Sherri Coale

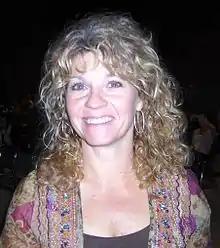

Sherri Kay Coale (Born on January 19, 1965) is a retired college basketball coach. She was the head coach of the University of Oklahoma Sooners women's basketball team for 25 years, from 1996 to 2021. Coale was inducted into the Women's Basketball Hall of Fame in 2016.